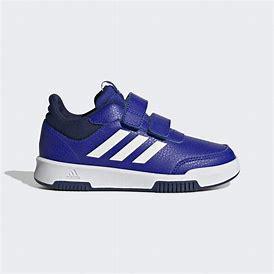
Brand: Adidas
Model: Tensaur Sport Training Hook And Loop